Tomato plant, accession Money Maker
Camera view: tilt-top (135 deg); turntable rotation: 270 degrees
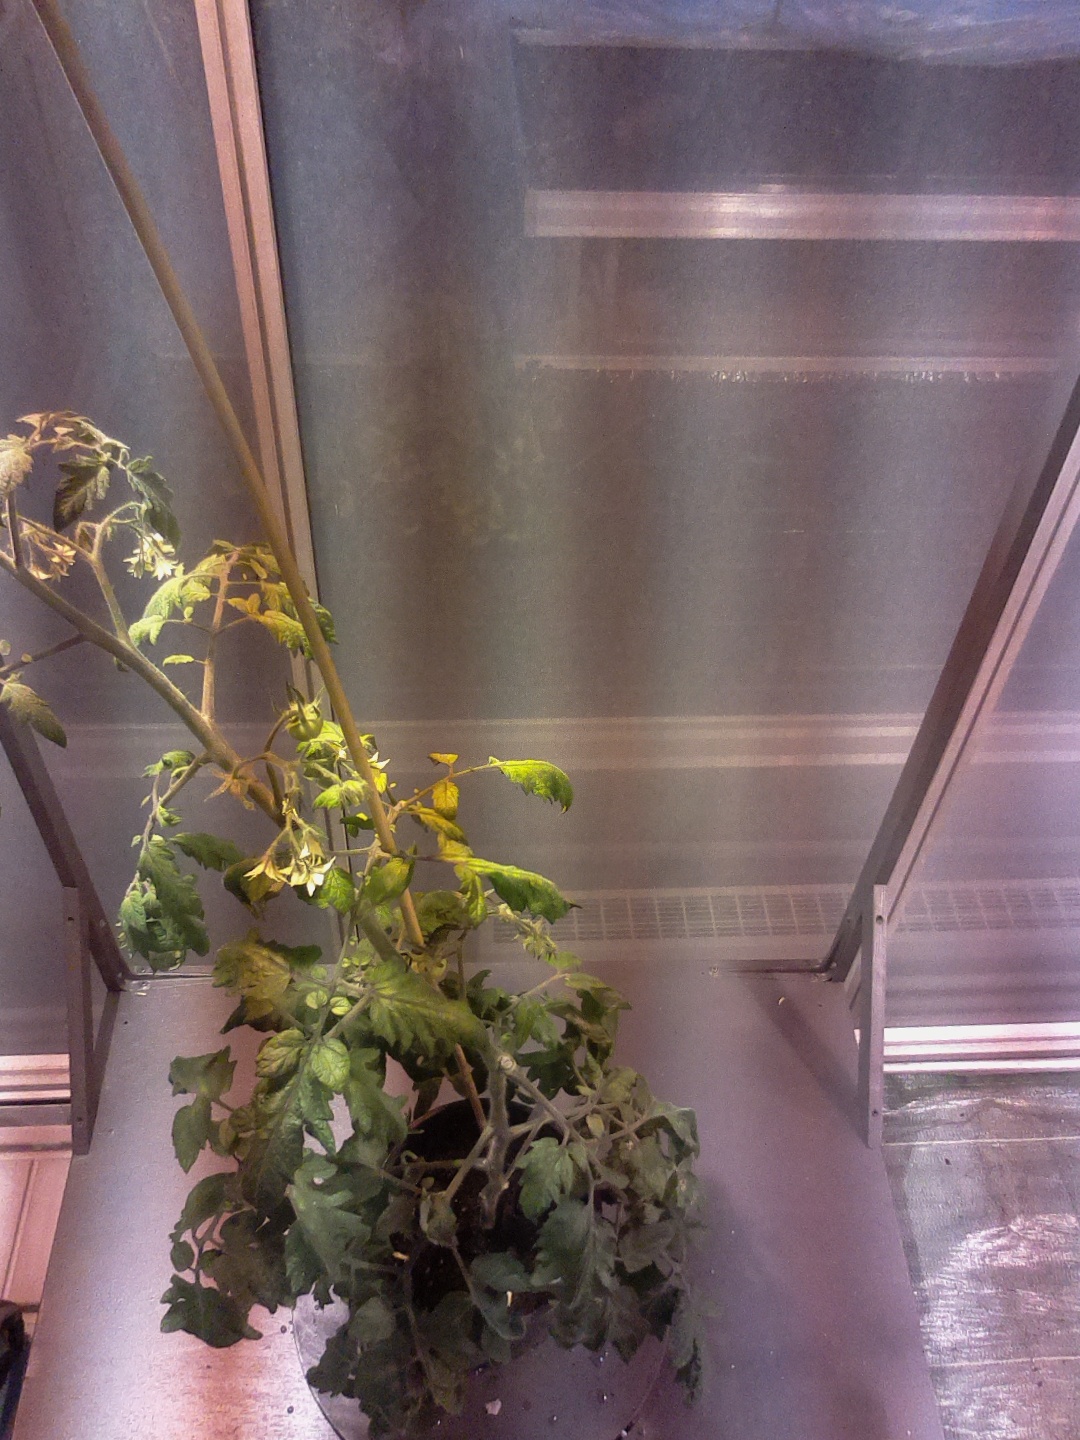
BBCH growth stage 71: 10%-20% of final fruit size